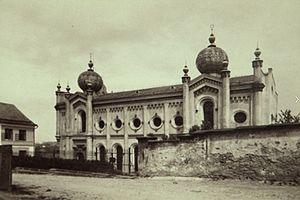
La synagogue de Teschen ou synagogue de Cieszyn, construite en 1837 au 6 rue Bóżnicza et agrandie en 1878, a été détruite par les troupes allemandes en 1939, au début de l'invasion de la Pologne.